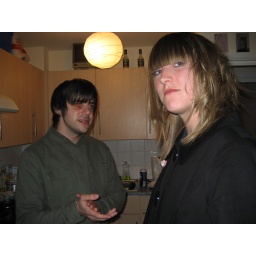
The three of us stayed in there 2 bedroom house in East London.